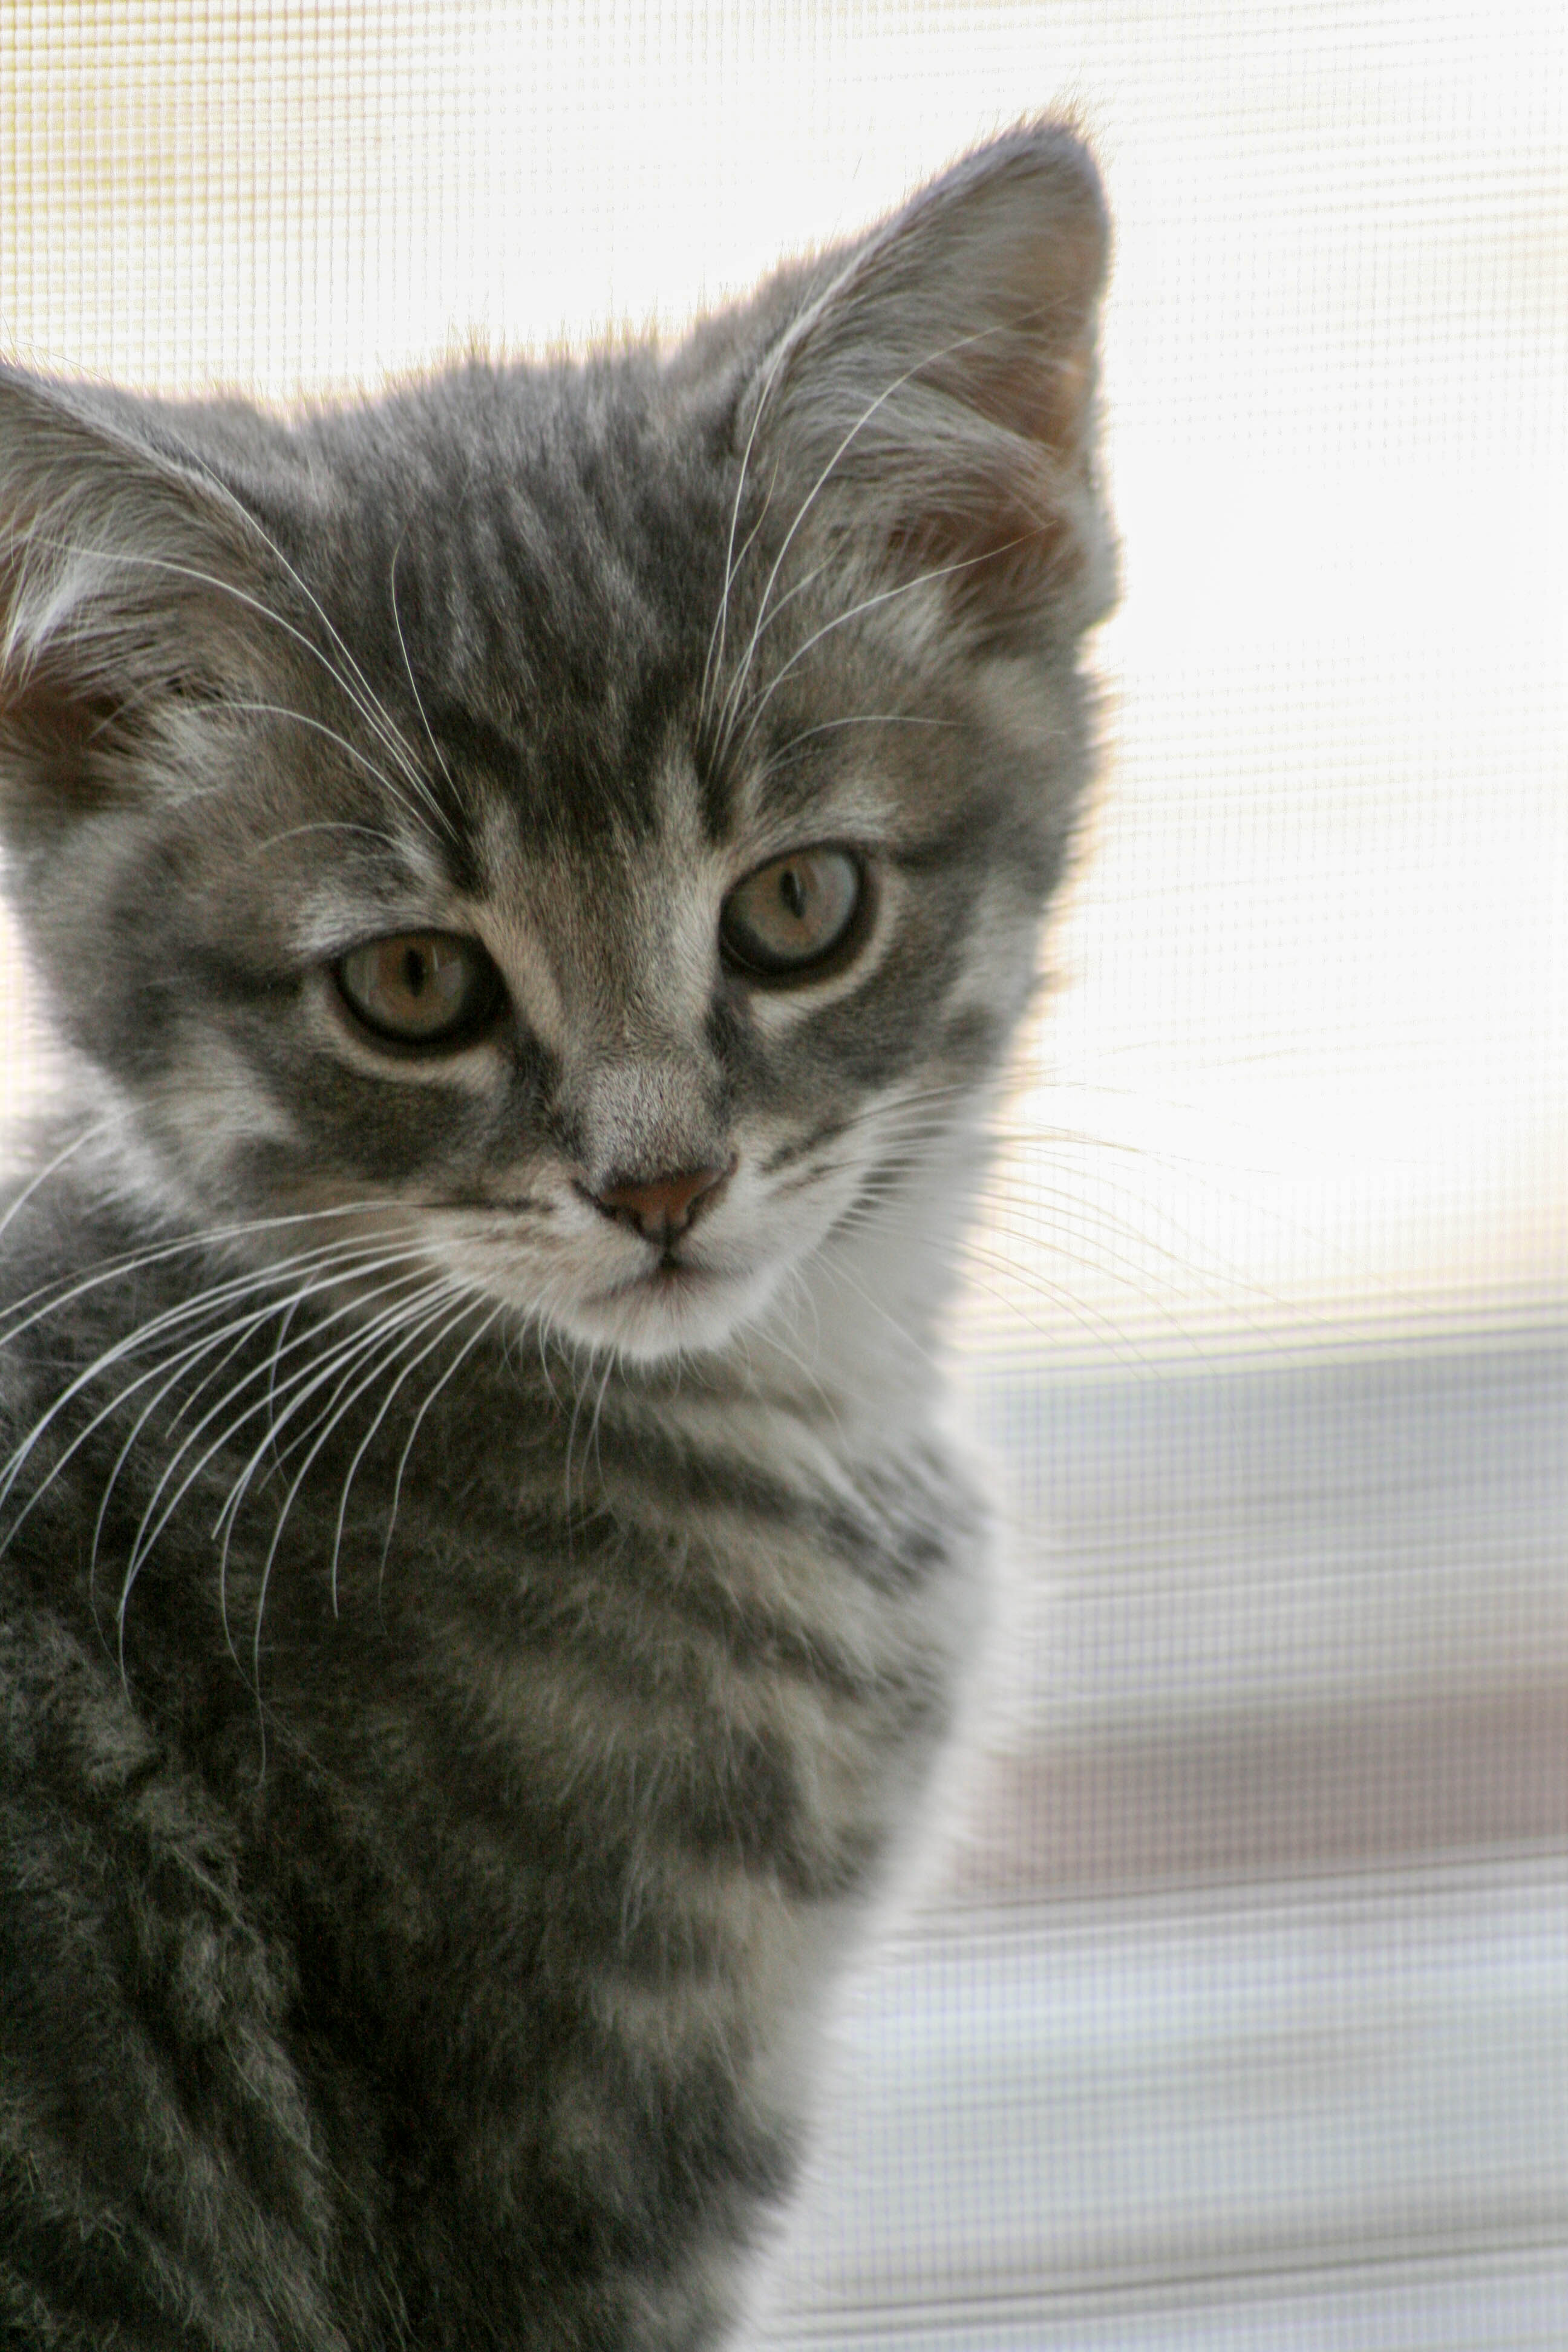
cat, mammal, vertebrate, small to medium sized cats, whiskers, felidae, tabby cat, carnivore, kitten, domestic short haired cat, european shorthair, eye, asian, close up, dragon li, fur, siberian, norwegian forest cat, american shorthair, british semi longhair, pixie bob, black and white, ear